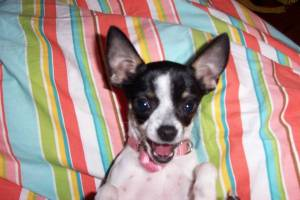
Breed: chihuahua